Maya Esparza

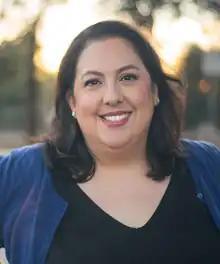
Esparza in 2019

Maya Esparza was the District 7 Council member on the San Jose City Council.